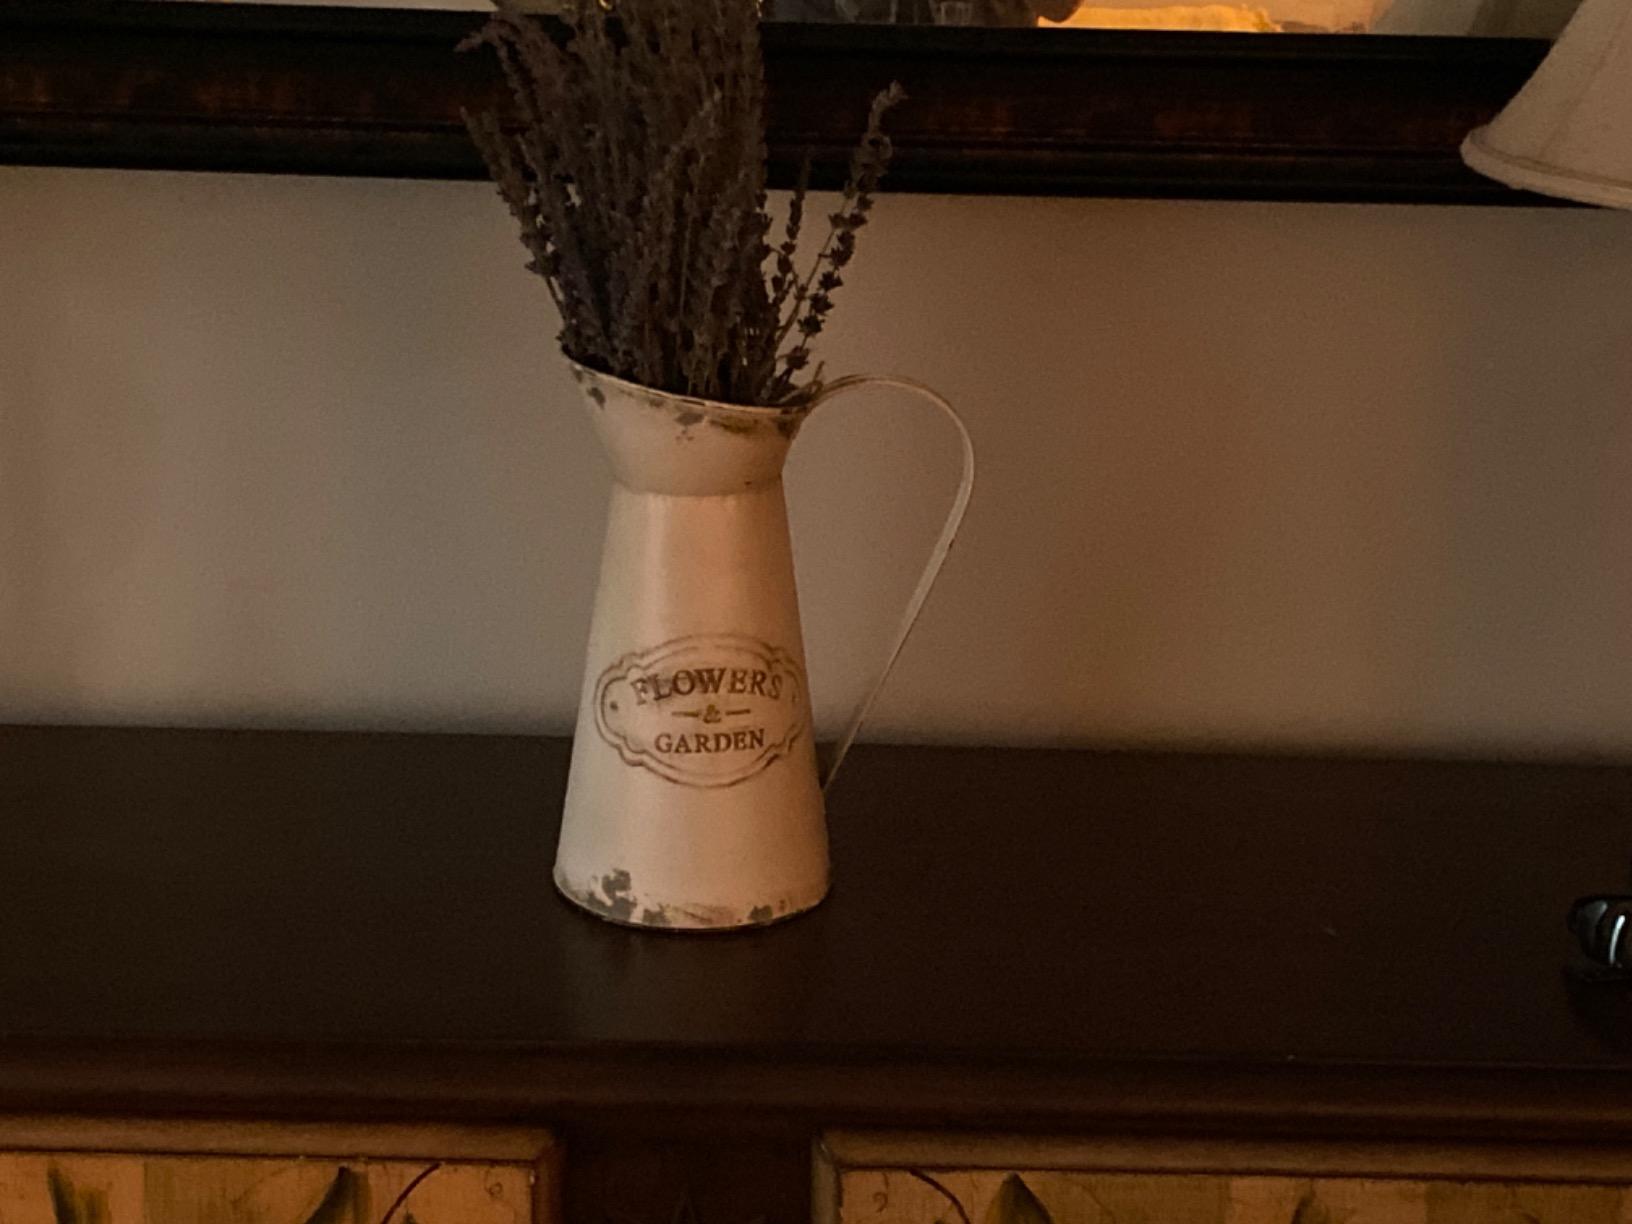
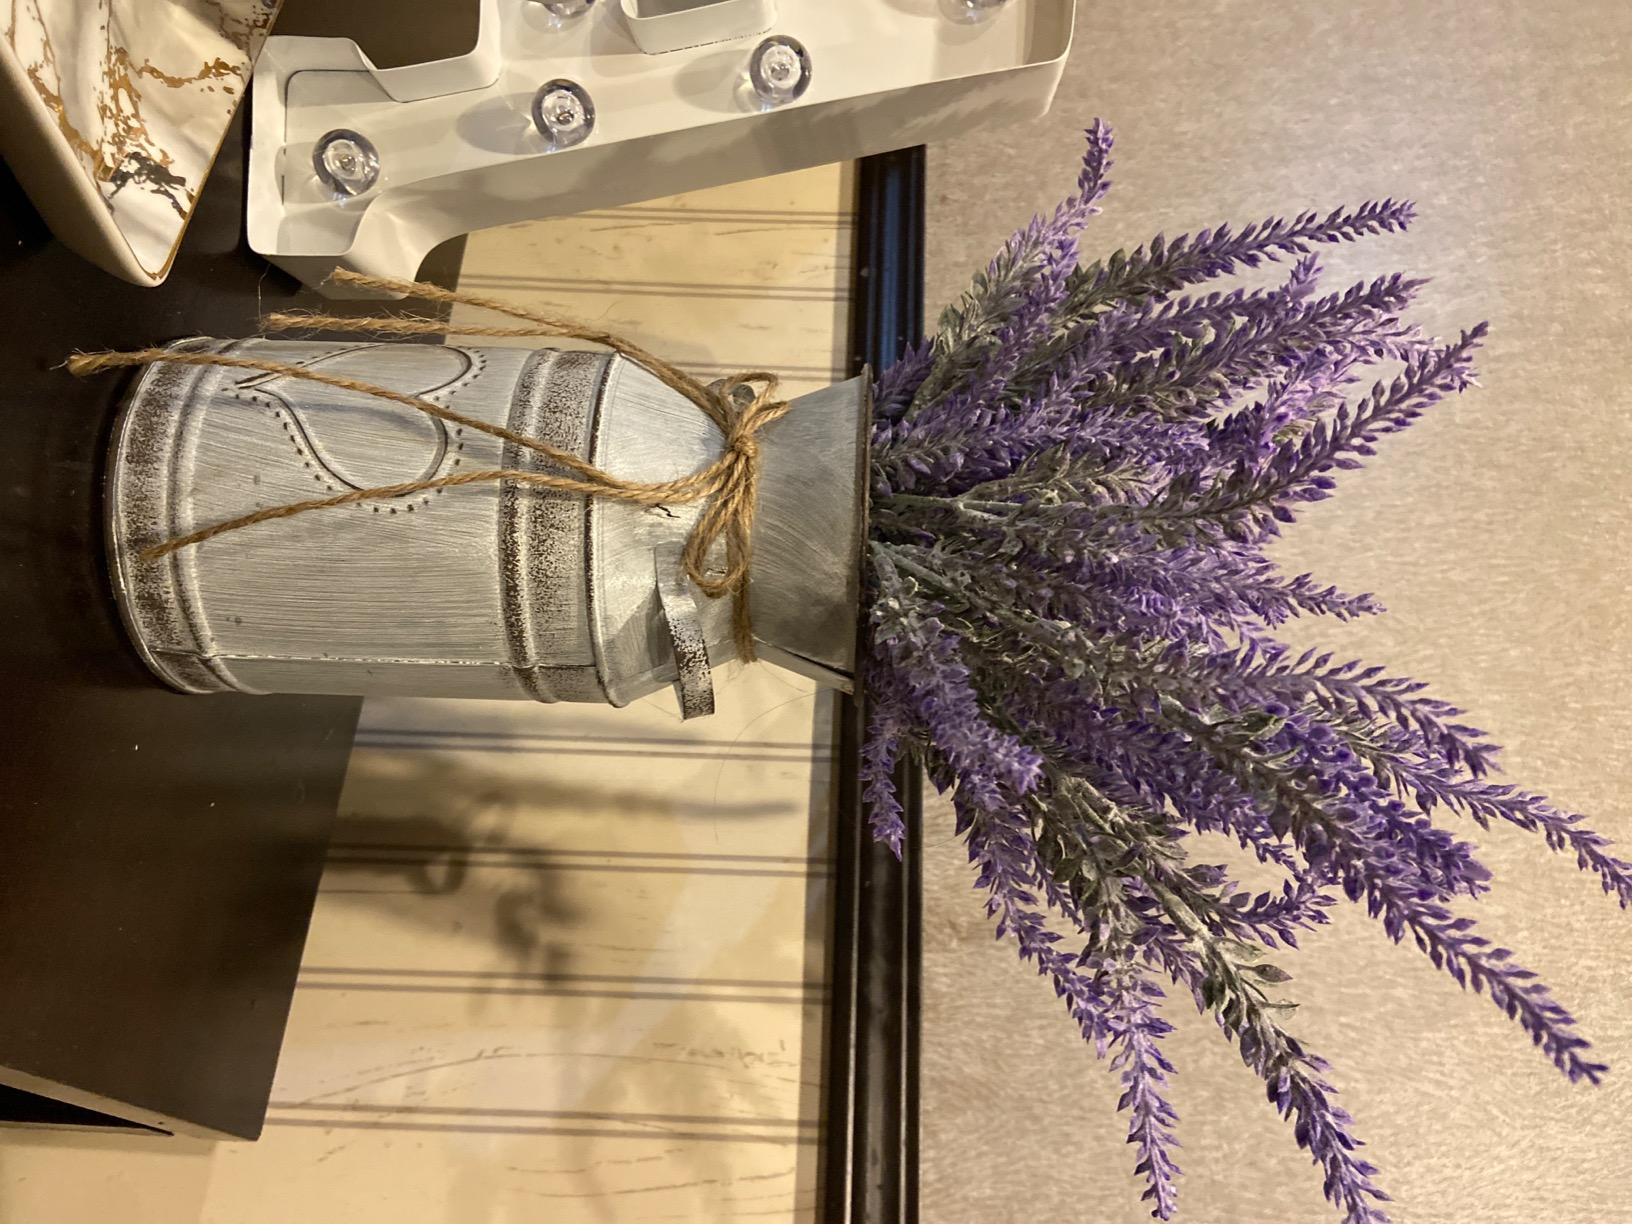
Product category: vase
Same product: no